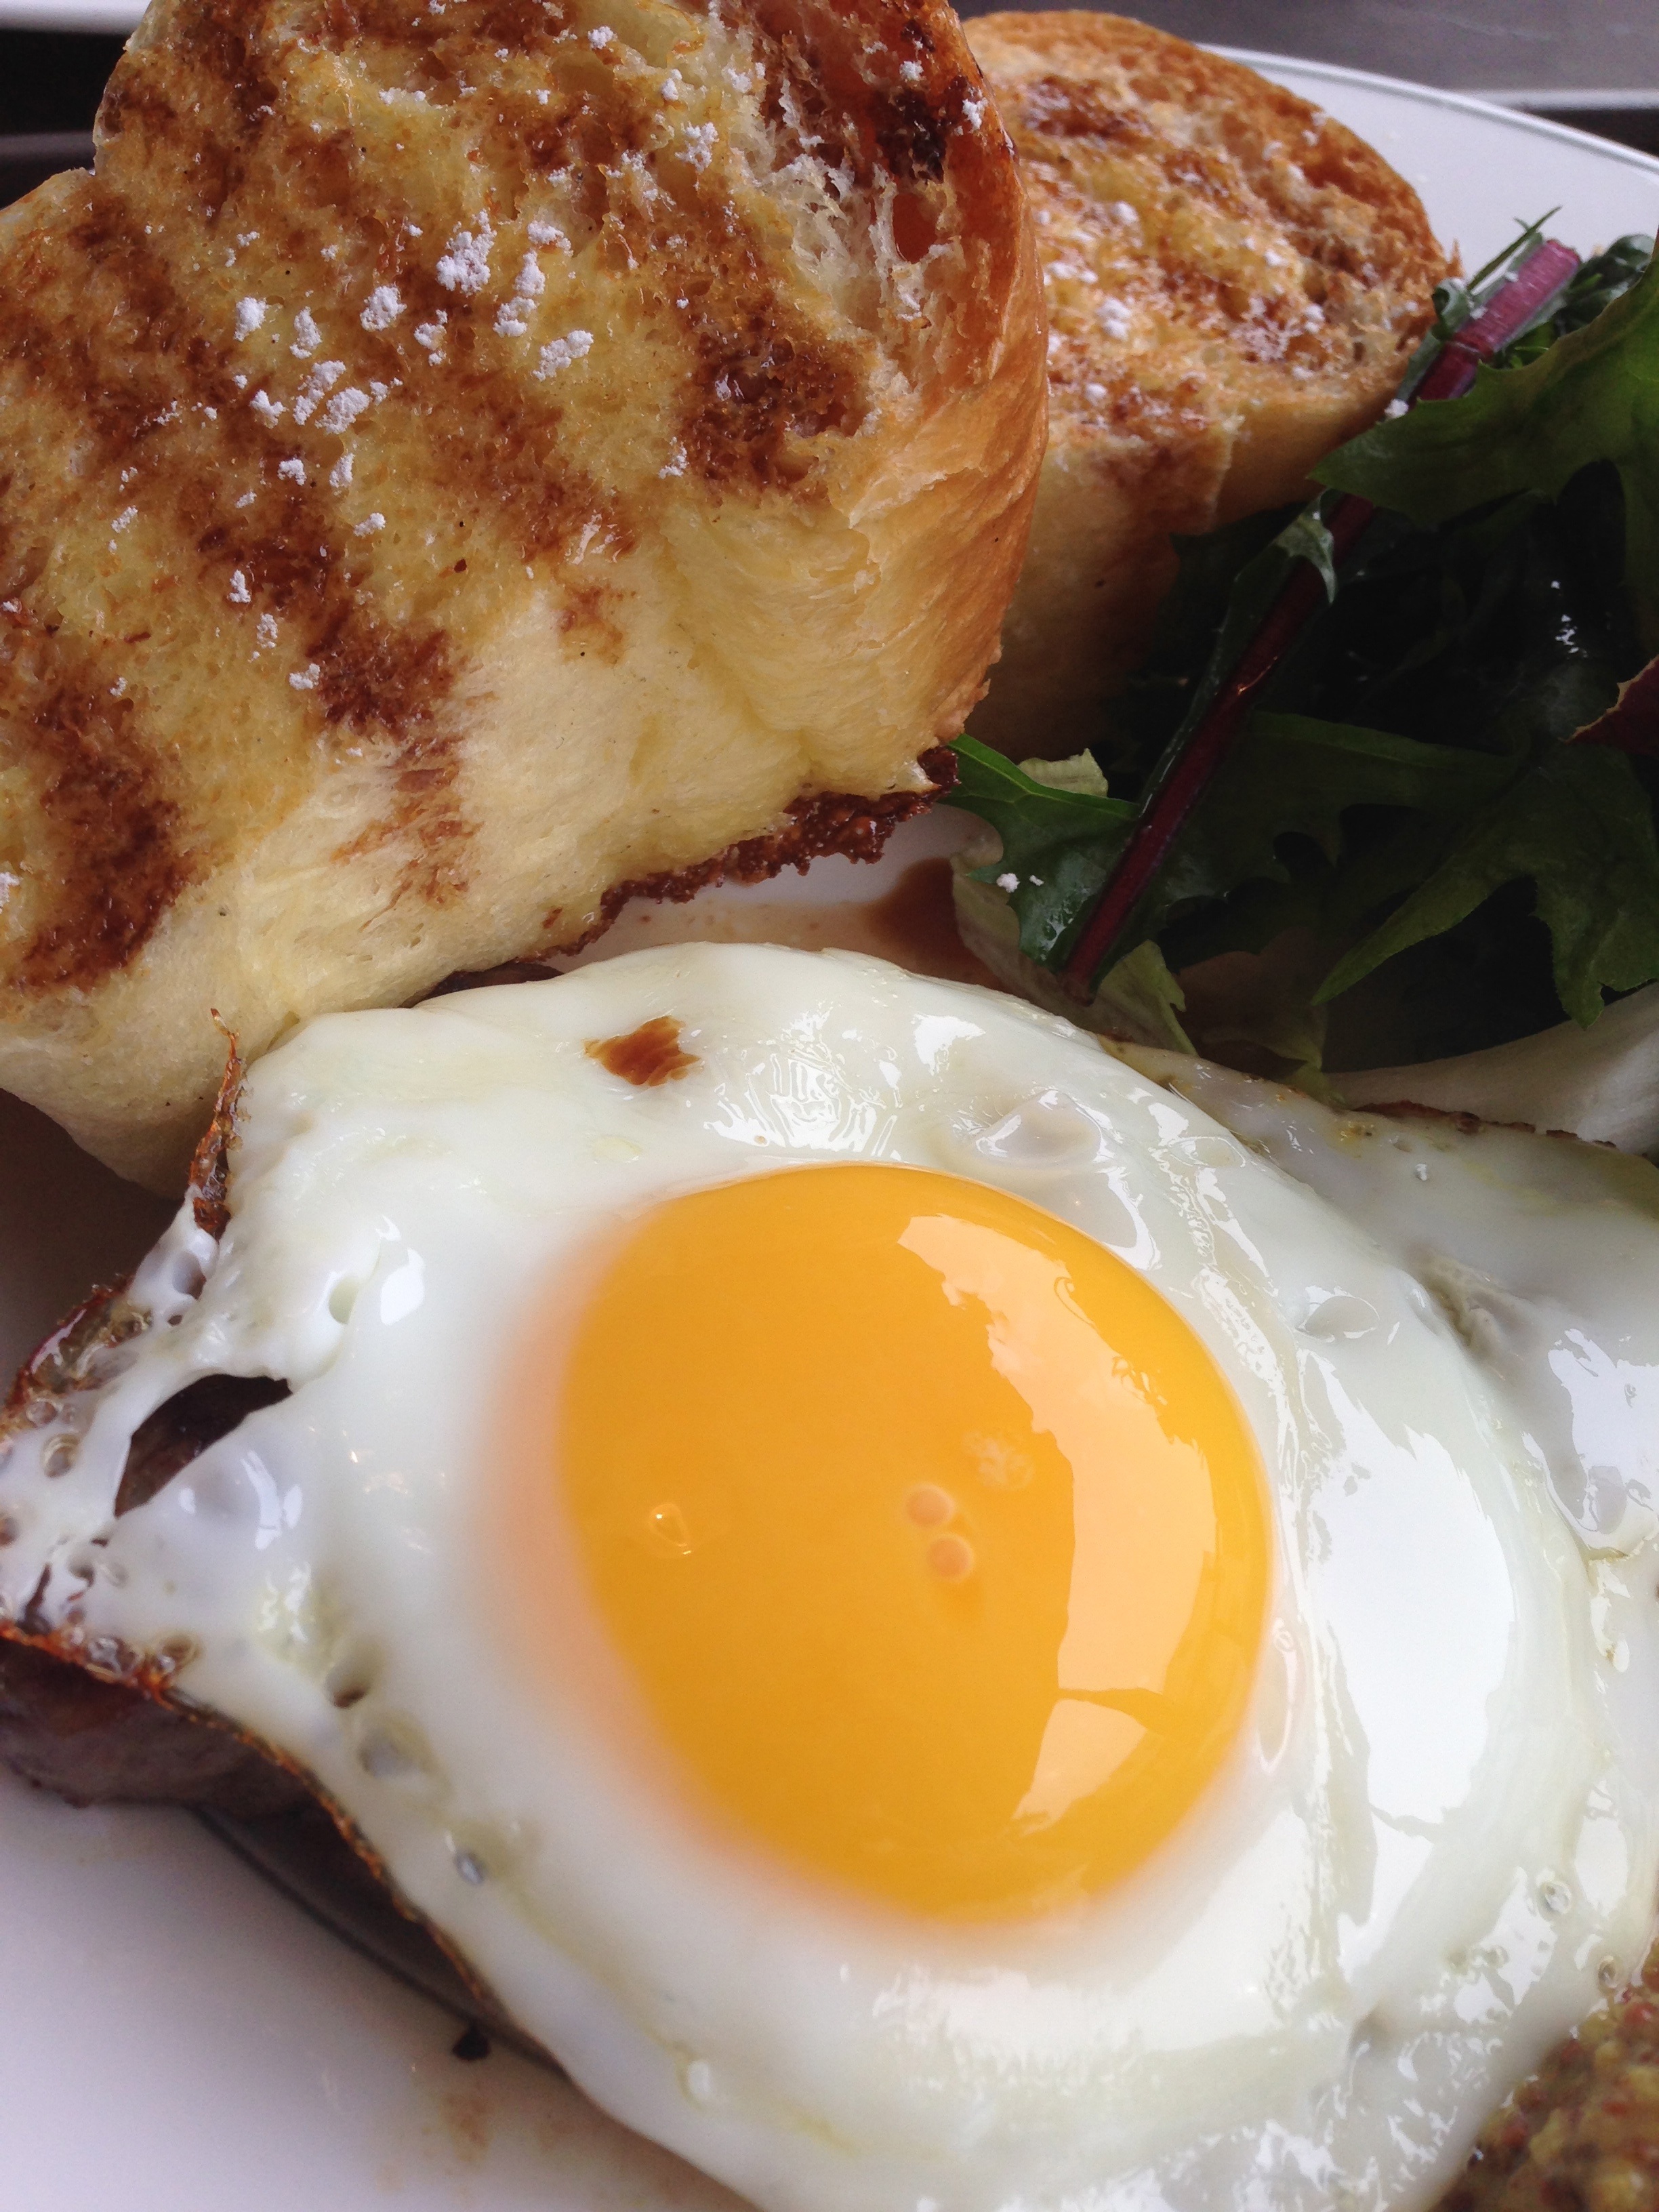
morning, dish, meal, food, breakfast, meat, cuisine, egg, fried egg, eggs, brunch, animal source foods